Brothers in Law (novel)

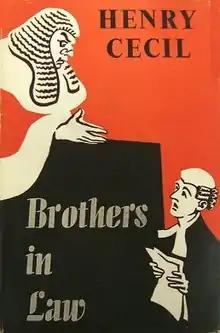
First Edition

Brothers in Law is a 1955 comic novel by British author Henry Cecil, a county court judge, about Roger Thursby, a young barrister experiencing his first year in chambers. It was followed by two sequels "Friends at Court" and "Sober as a Judge".